WBEZ

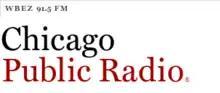
Logo until 2010

On January 4, 2007, the station's long-time overnight jazz programming was eliminated. The music program remaining on the schedule was the world music program "Radio M" (formerly "Passport" and in 2019 re-titled Radio Z) on Friday nights. All other music hosts were to be reassigned to other positions at the station, according to a March 2006 article in the "Chicago Reader". The replacement of music programming, which management said was due to the prevalence and popularity of other music delivery systems, caused outrage amongst many in the Chicago jazz scene. Protest sites were organized but were unsuccessful. Legendary jazz disc jockey Dick Buckley retained a time slot Sunday afternoons until mid-2008.